Mesilla Park Historic District

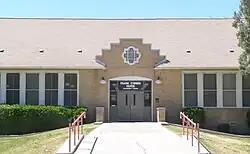
Frank O'Brien Papen Community Center, occupying the former Mesilla Park Elementary School, at 304 Bell Avenue (west corner of Bell and Linden Avenues) in Las Cruces, New Mexico. Center of front (northeast side) of building, which faces Linden.

The Mesilla Park Historic District, in Las Cruces, New Mexico, is a historic district which was listed on the National Register of Historic Places in 2016. The listing included 131 contributing buildings and two contributing structures on .